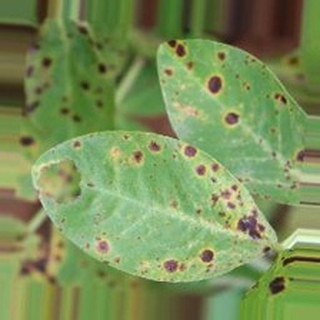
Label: groundnut_late_leaf_spot